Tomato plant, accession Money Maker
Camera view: horizontal (90 deg, fisheye); turntable rotation: 210 degrees
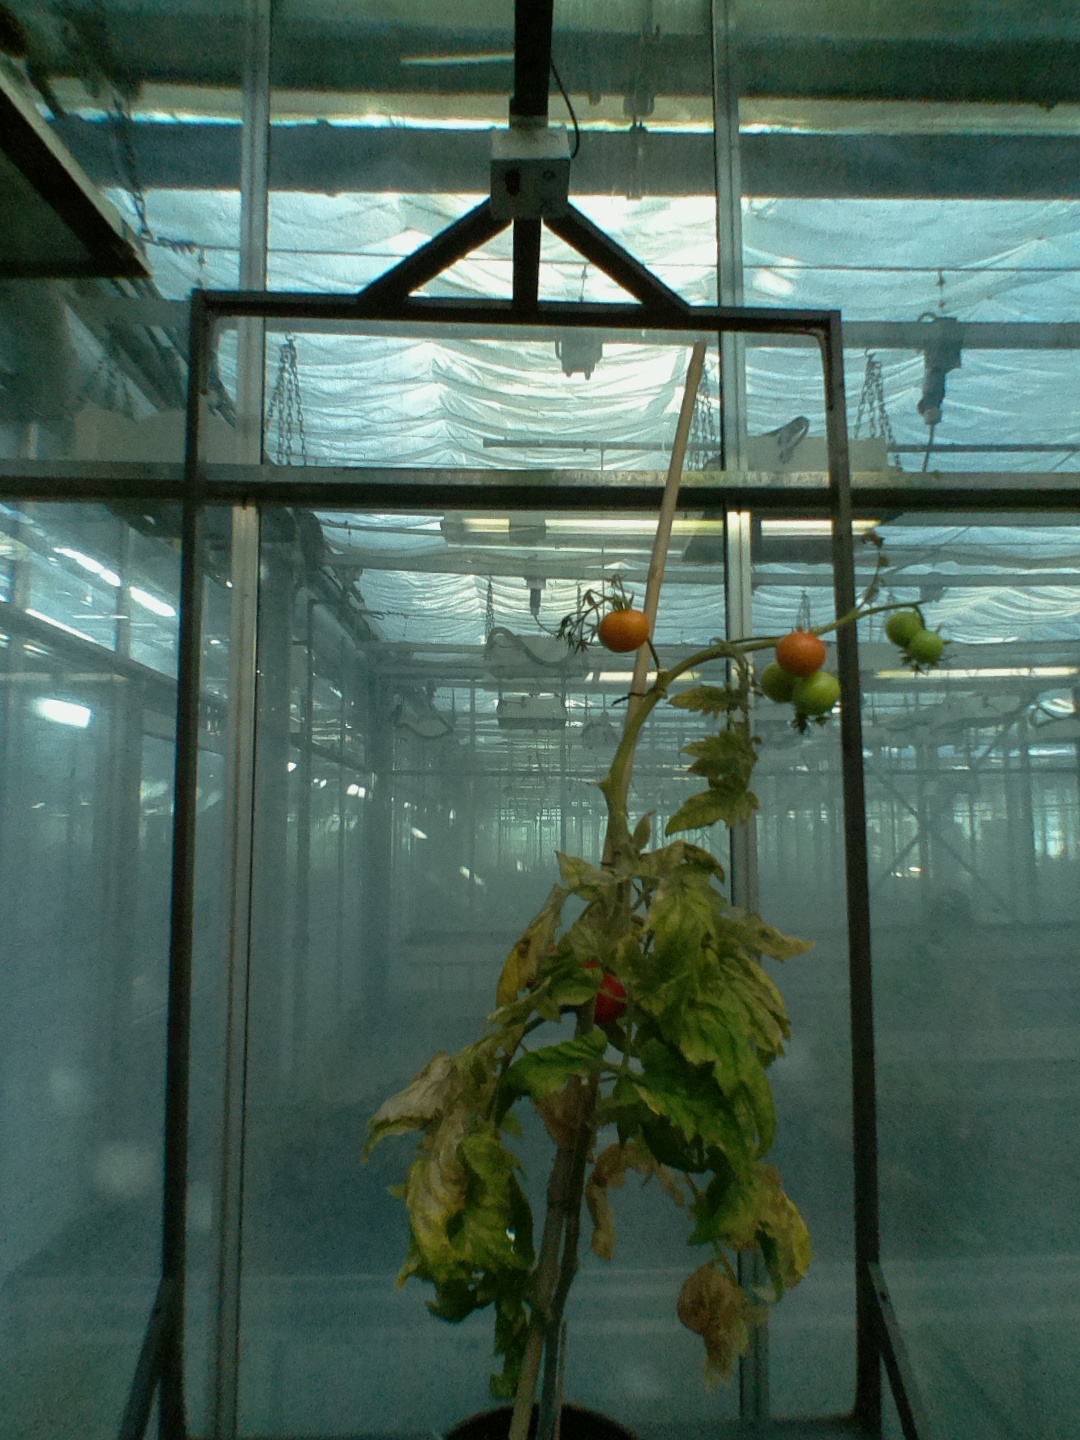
BBCH growth stage 85: 50%-60% of fruits show typical fully ripe color